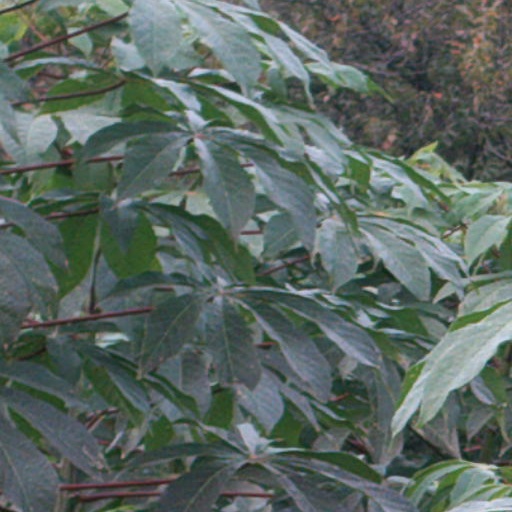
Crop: cassava